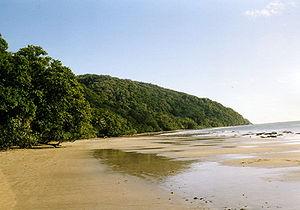
Le littoral est la bande de terre constituant la zone comprise entre une étendue maritime et la terre ferme, le continent, ou l'arrière-pays. Son exacte définition est cependant difficile à déterminer compte tenu des différents concepts qui lui sont accordés.